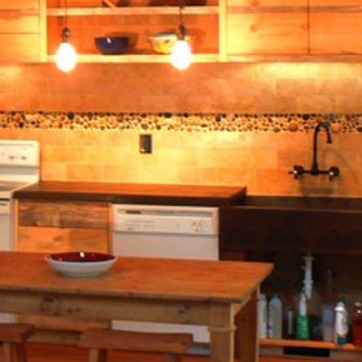
Material: polishedstone